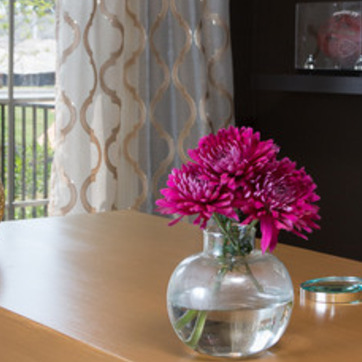
Material: foliage